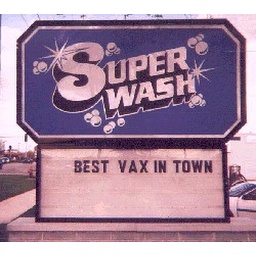
Car wash sign spotted in Elgin, IL